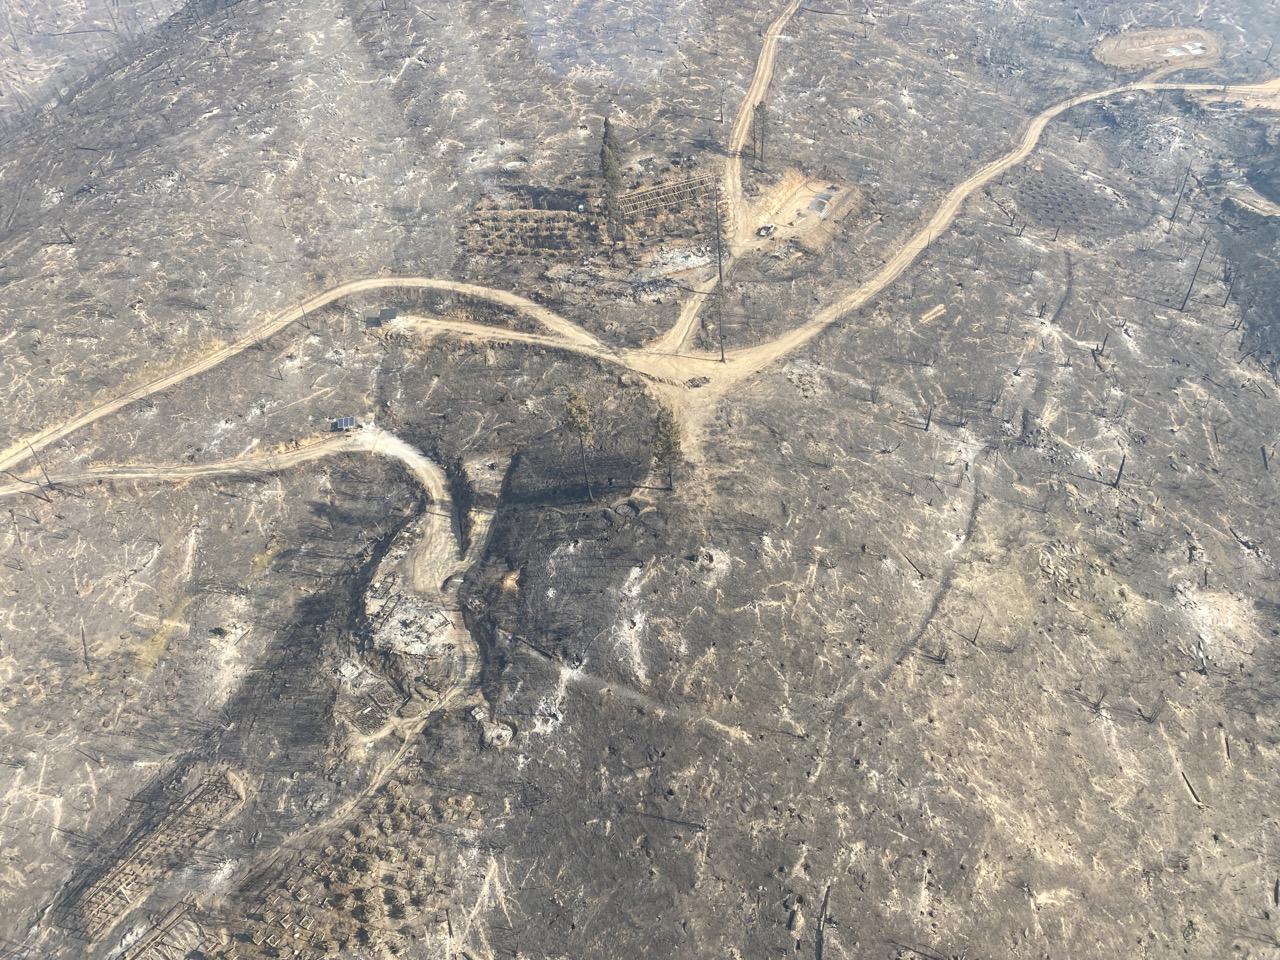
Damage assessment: destroyed